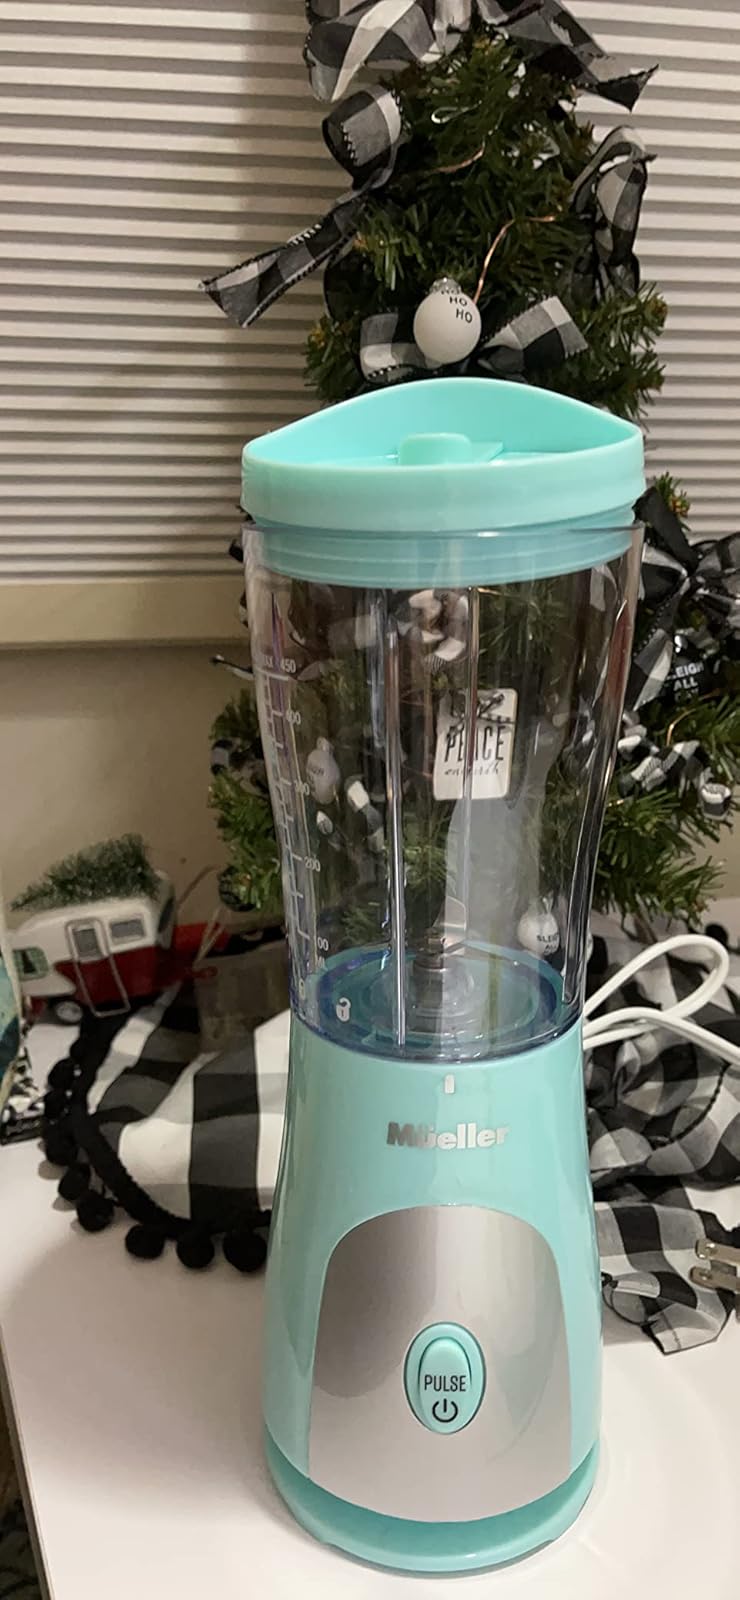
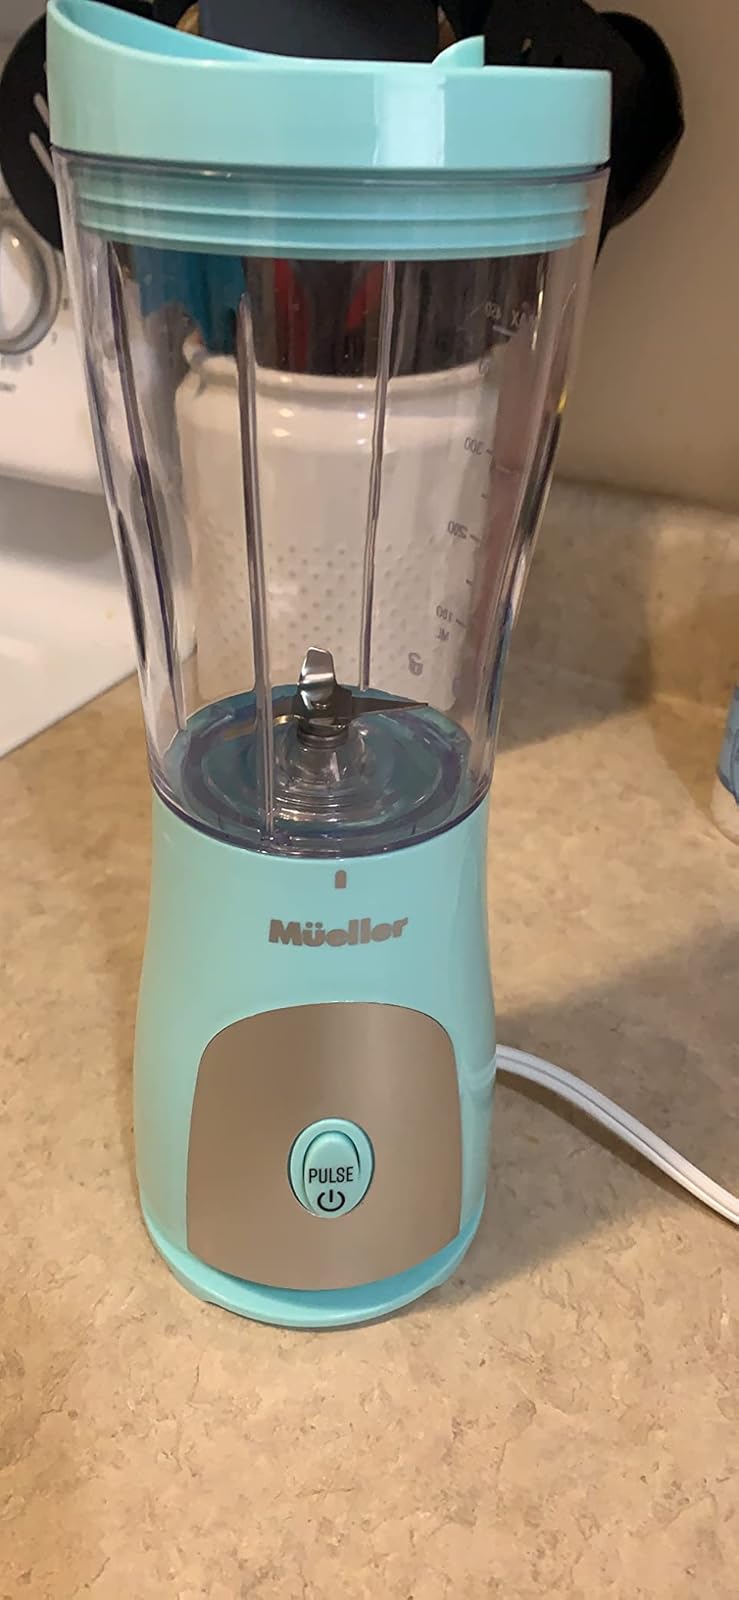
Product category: items_blender
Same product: yes